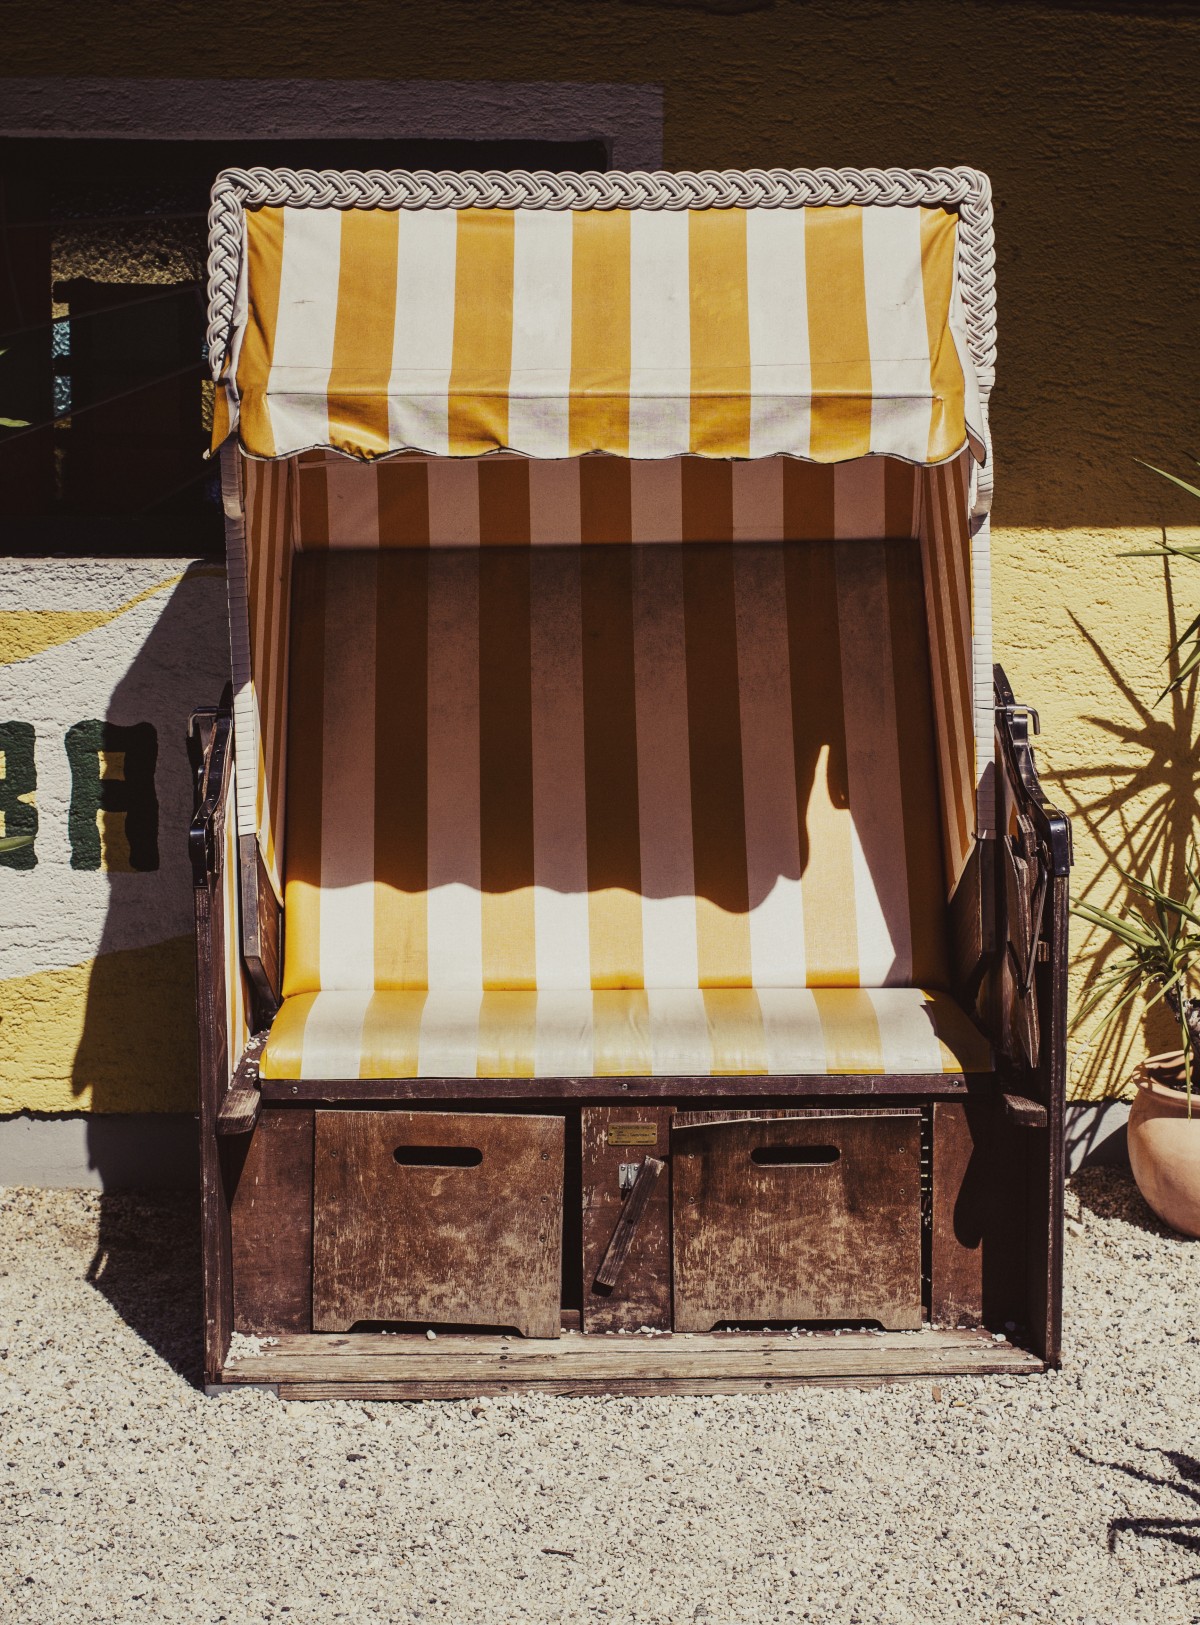
Tags: wood, chair, furniture, room, interior design, product